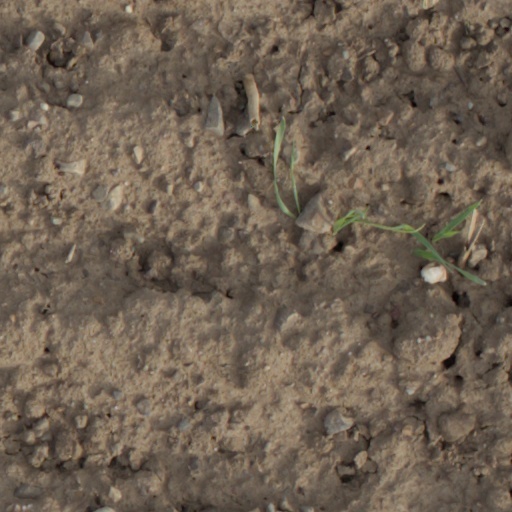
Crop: wheat